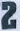
Number: 2